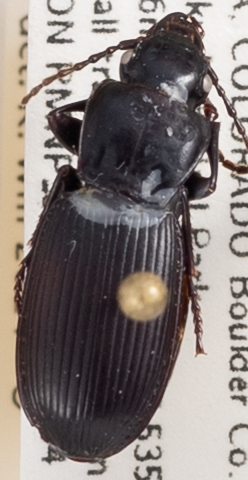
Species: Pterostichus protractus
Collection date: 2020-08-04
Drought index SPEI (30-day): -1.69
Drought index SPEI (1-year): -1.13
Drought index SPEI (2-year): -0.9